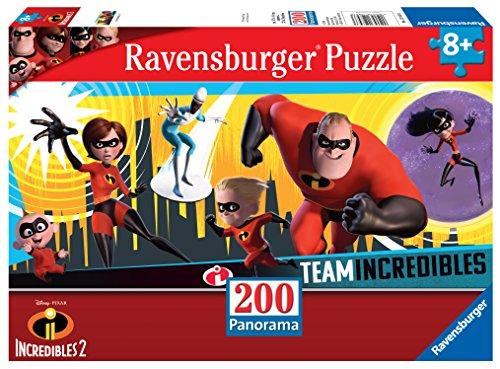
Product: Ravensburger Disney Incredibles 2 - 200 Piece Panorama Puzzle
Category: Toys & Games | Puzzles | Jigsaw Puzzles
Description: Great Condition.
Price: $13.70
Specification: ProductDimensions:13.2x9x1.5inches|ItemWeight:15.5ounces|ShippingWeight:15.5ounces(Viewshippingratesandpolicies)|DomesticShipping:ItemcanbeshippedwithinU.S.|InternationalShipping:ThisitemcanbeshippedtoselectcountriesoutsideoftheU.S.LearnMore|ASIN:B07BJD4NQP|Itemmodelnumber:12843|Manufacturerrecommendedage:8-12years